Chung Eun-yong

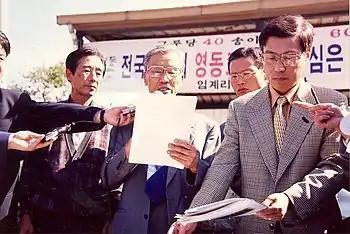
In October 1999, after release of the Associated Press report confirming the No Gun Ri refugee killings, Chung Eun-yong, leader of the survivors committee, reads a petition in Seoul, South Korea, calling for a "truthful and speedy" investigation.

Chung Eun-yong also began a series of petitions to the American government in the early 1990s. He demanded a full investigation, an apology and compensation for survivors and victim's families. His petitions were ignored or dismissed until a 1999 investigation by "Associated Press" uncovered evidence which corroborated the accusations of Chung and other survivors. The "Associated Press" interviewed U.S. veterans who were near the site of the massacre and found declassified U.S. files stating that commanders had ordered their forces to shoot civilians in the war zone. While other news organizations, "U.S. News & World Report", founded flaws with the AP's investigation, including a false eyewitness account by veteran Edward L. Daily, who was later proven not to have been at No Gun Ri, the AP investigation strengthened Chung's claims.